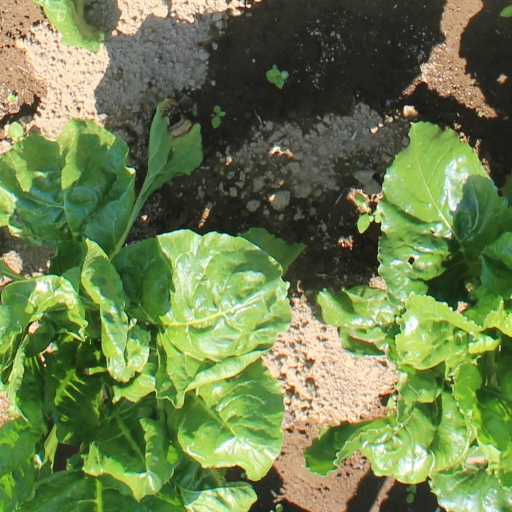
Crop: sugar beet